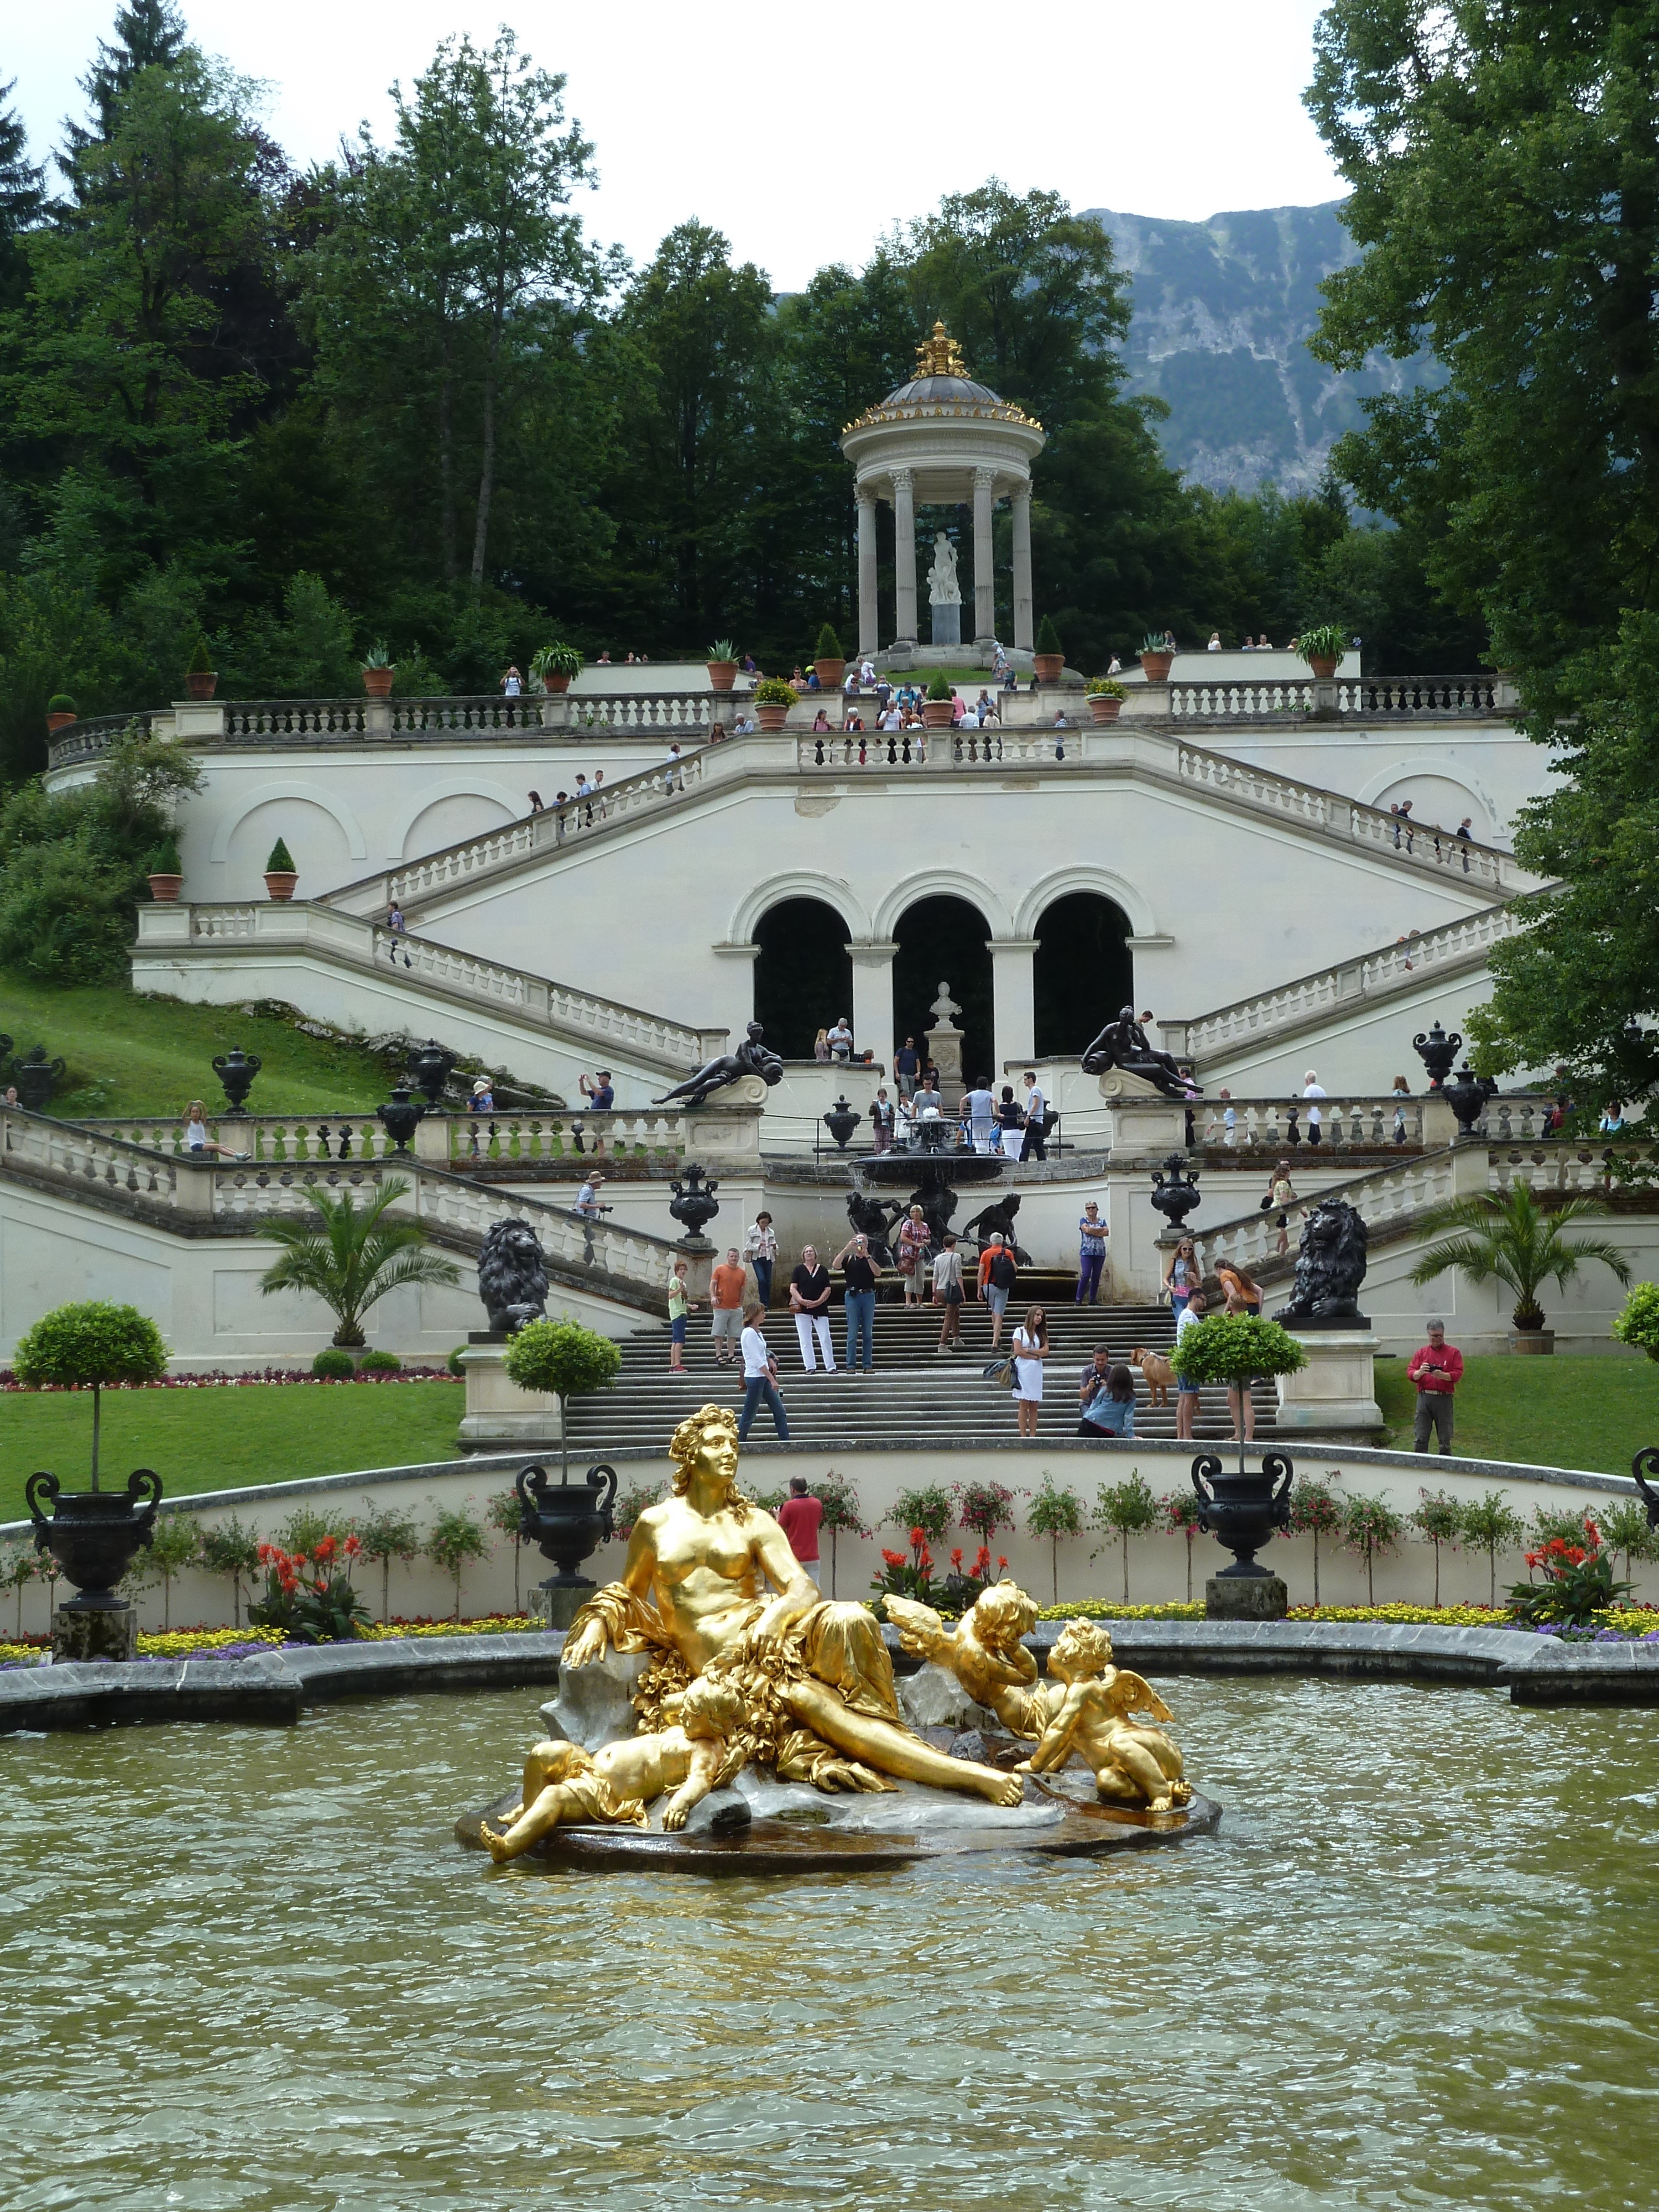
nature, architecture, boat, river, canal, vehicle, castle, tourism, waterway, boating, germany, bavaria, historical, rowing, ludwig